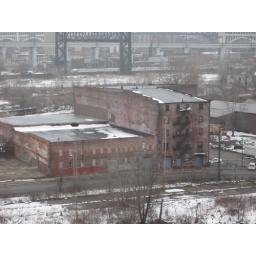
Poor Cleveland. This was a building in what I could only describe as 'the downtown river vally'.